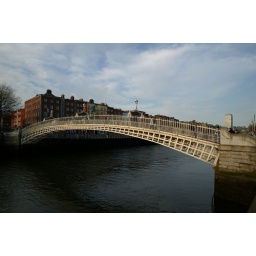
ha'penny bridge over the river liffey, dublin city